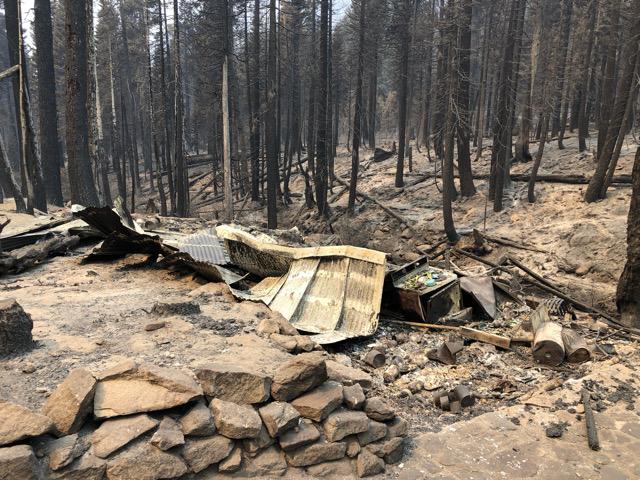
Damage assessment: destroyed